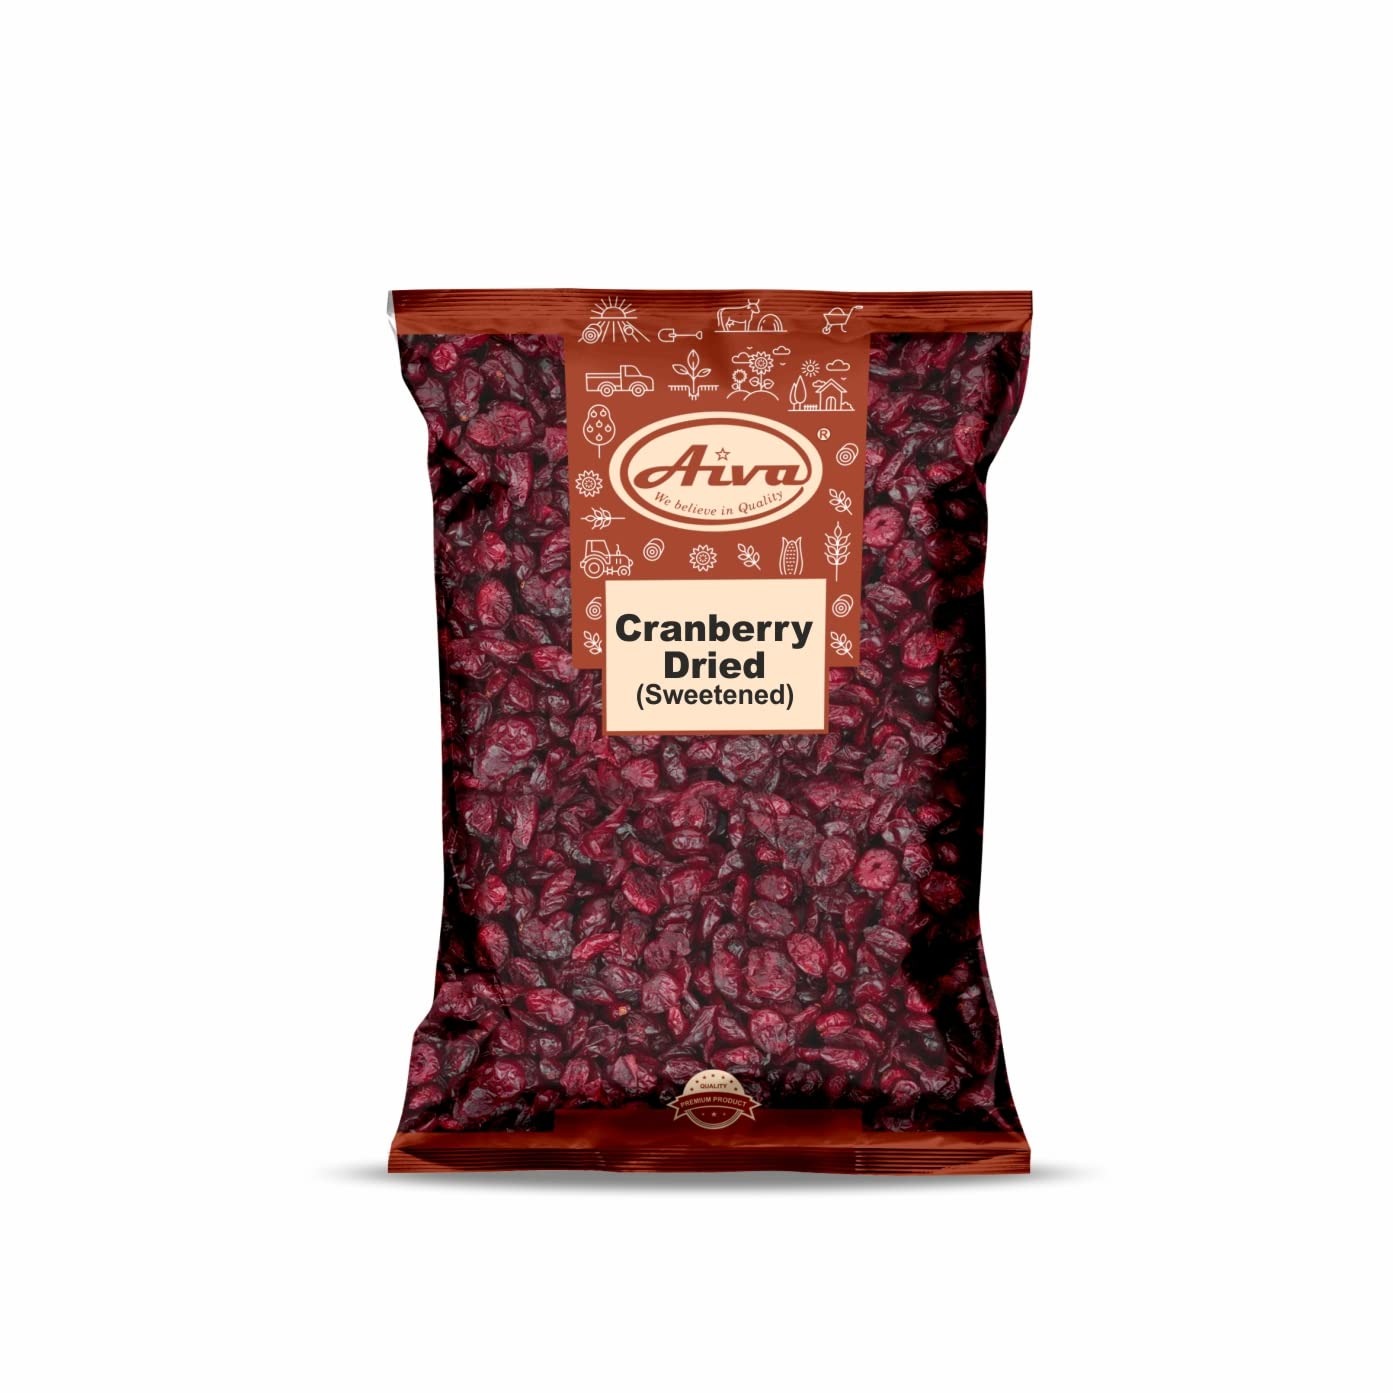
Item Name: Aiva Dried Cranberries (4 LB) | Unsweetened & Resealable Bag | Perfect for Baking, Snacks, Salads, and Trail Mix
Bullet Point 1: 𝗣𝗿𝗲𝗺𝗶𝘂𝗺 𝗤𝘂𝗮𝗹𝗶𝘁𝘆 𝗗𝗿𝗶𝗲𝗱 𝗖𝗿𝗮𝗻𝗯𝗲𝗿𝗿𝗶𝗲𝘀: Aiva Dried Cranberries are carefully sourced to deliver naturally delicious flavor and vibrant color, perfect for adding sweetness to your favorite recipes.
Bullet Point 2: 𝗖𝗼𝗻𝘃𝗲𝗻𝗶𝗲𝗻𝘁 𝗥𝗲𝘀𝗲𝗮𝗹𝗮𝗯𝗹𝗲 𝗕𝗮𝗴: Packed in a 4 LB resealable bag to maintain freshness and allow for easy storage, ensuring long-lasting enjoyment
Bullet Point 3: 𝗩𝗲𝗿𝘀𝗮𝘁𝗶𝗹𝗲 𝗜𝗻𝗴𝗿𝗲𝗱𝗶𝗲𝗻𝘁: Ideal for baking cookies, muffins, and bread, or adding a sweet twist to salads, trail mixes, and breakfast bowls.
Bullet Point 4: 𝗣𝗲𝗿𝗳𝗲𝗰𝘁 𝗳𝗼𝗿 𝗦𝗻𝗮𝗰𝗸𝗶𝗻𝗴: Enjoy Aiva Dried Cranberries as a convenient, on-the-go snack or mix them with nuts and seeds for a homemade trail mix.
Bullet Point 5: 𝗧𝗿𝘂𝘀𝘁𝗲𝗱 𝗕𝗿𝗮𝗻𝗱: Aiva is committed to bringing you the highest quality dried fruits, designed to meet your culinary and snacking needs.
Product Description: 𝗣𝗿𝗲𝗺𝗶𝘂𝗺 𝗤𝘂𝗮𝗹𝗶𝘁𝘆 𝗗𝗿𝗶𝗲𝗱 𝗖𝗿𝗮𝗻𝗯𝗲𝗿𝗿𝗶𝗲𝘀: Aiva Dried Cranberries are carefully sourced to deliver naturally delicious flavor and vibrant color, perfect for adding sweetness to your favorite recipes.
Value: 1.0
Unit: Count

Price: 29.99